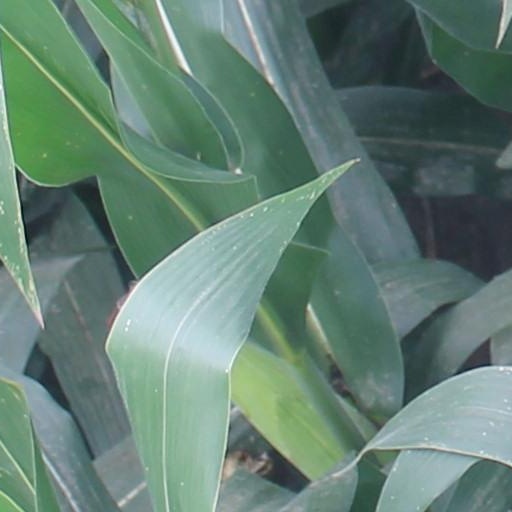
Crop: maize; corn